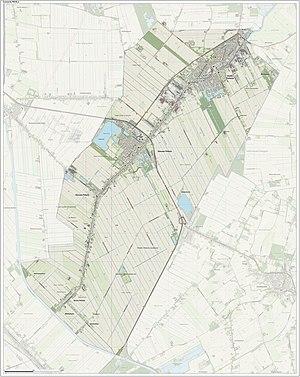
Pekela est une commune des Pays-Bas, située dans la province de Groningue. La municipalité compte 13 500 habitants sur une superficie de 50 km².